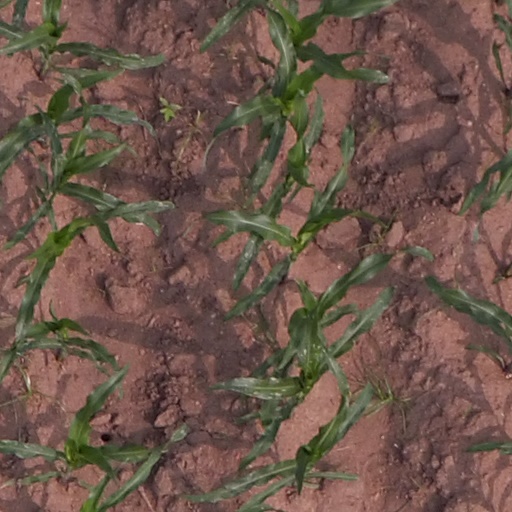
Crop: maize; corn